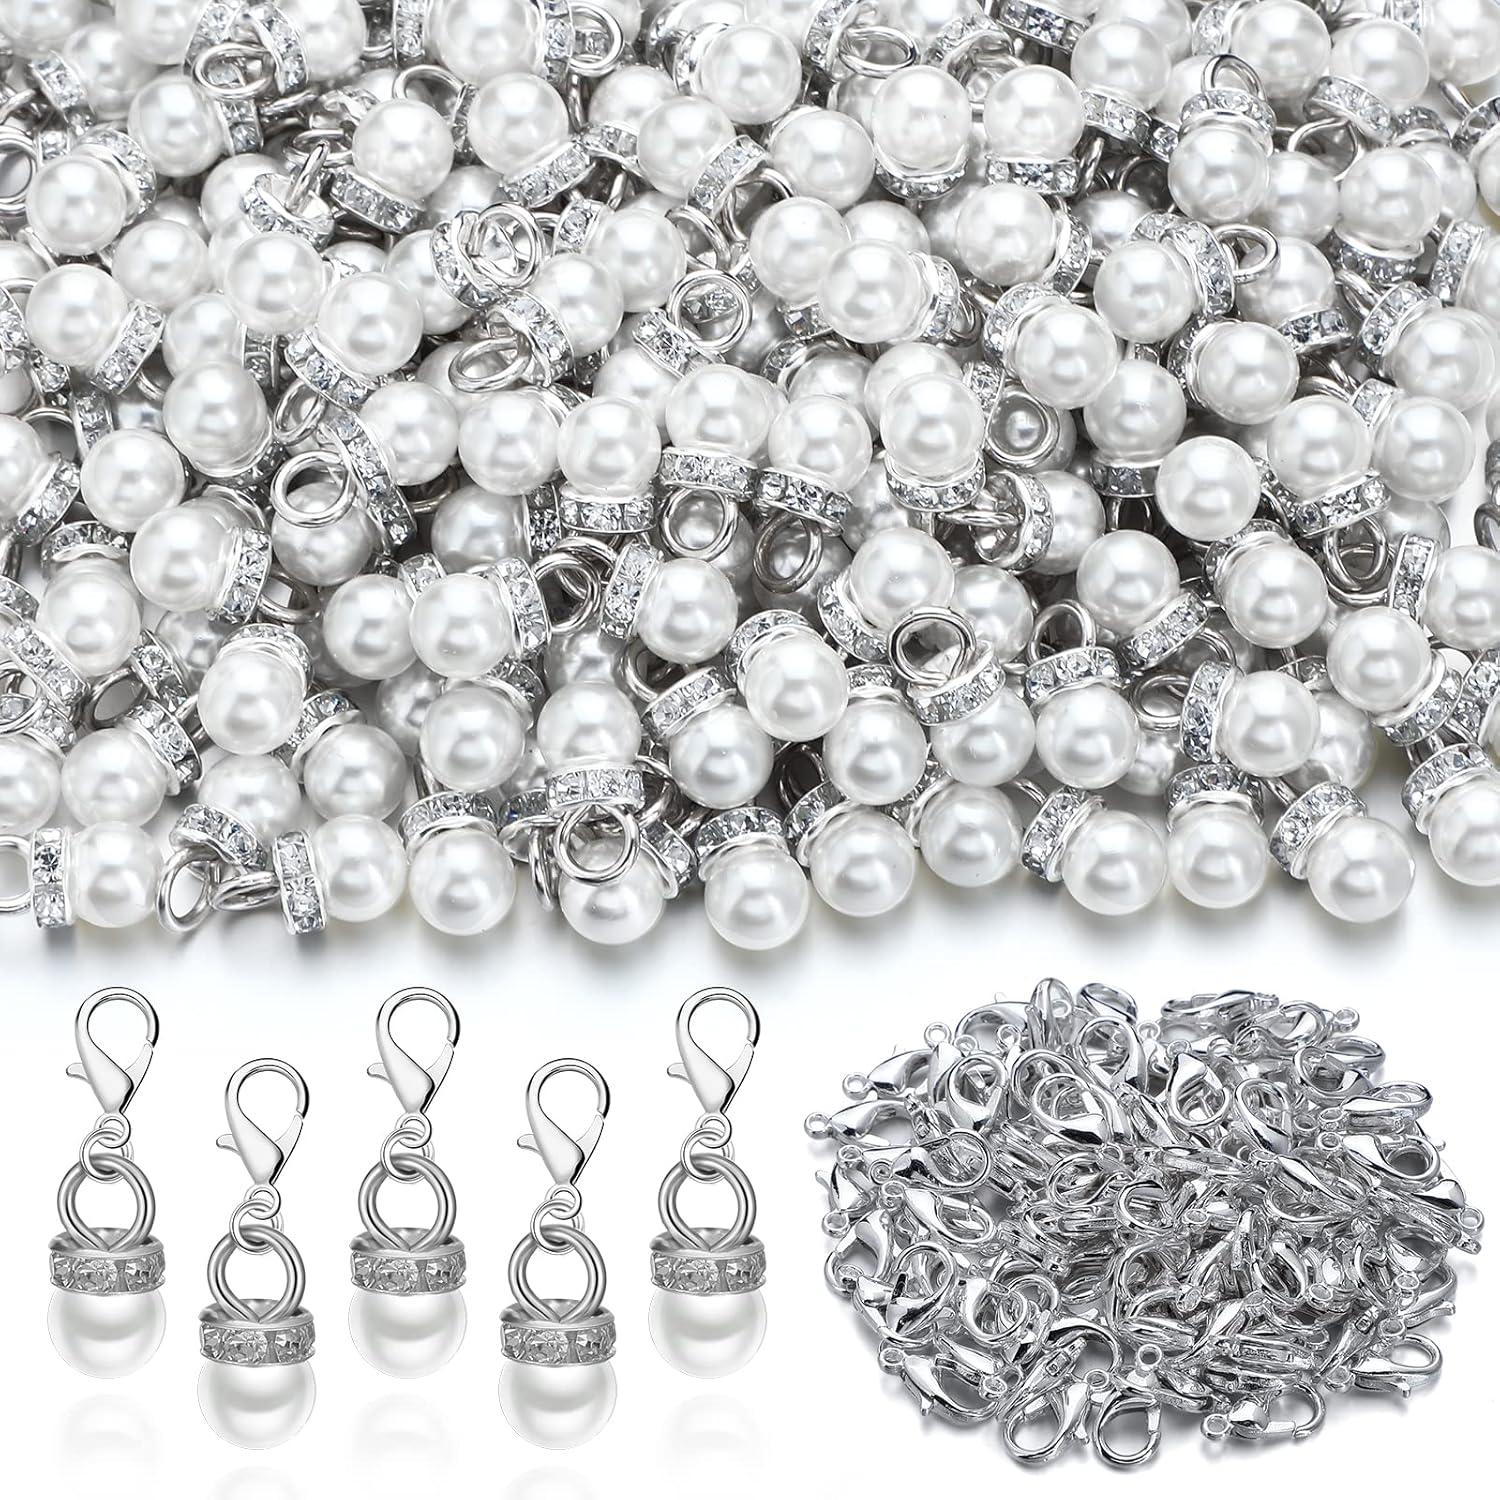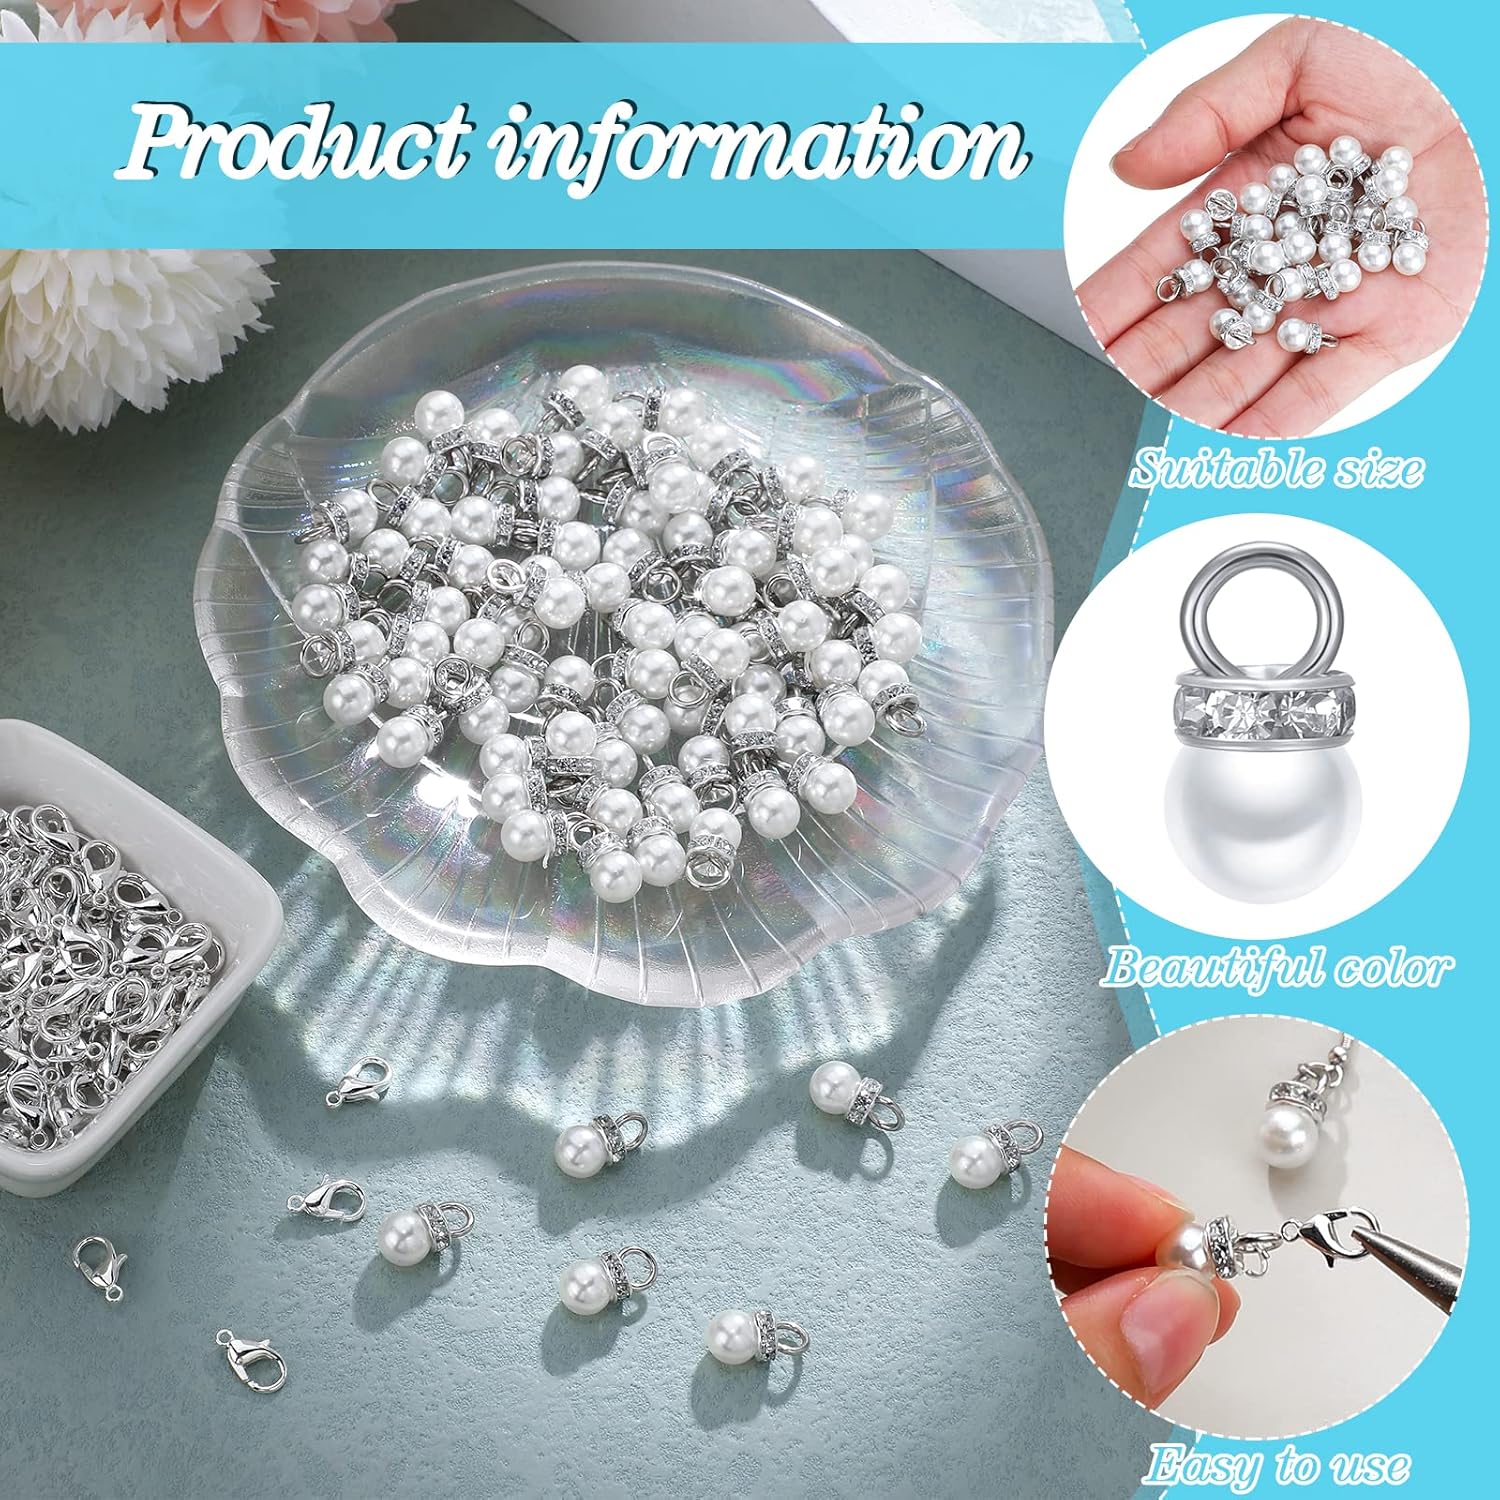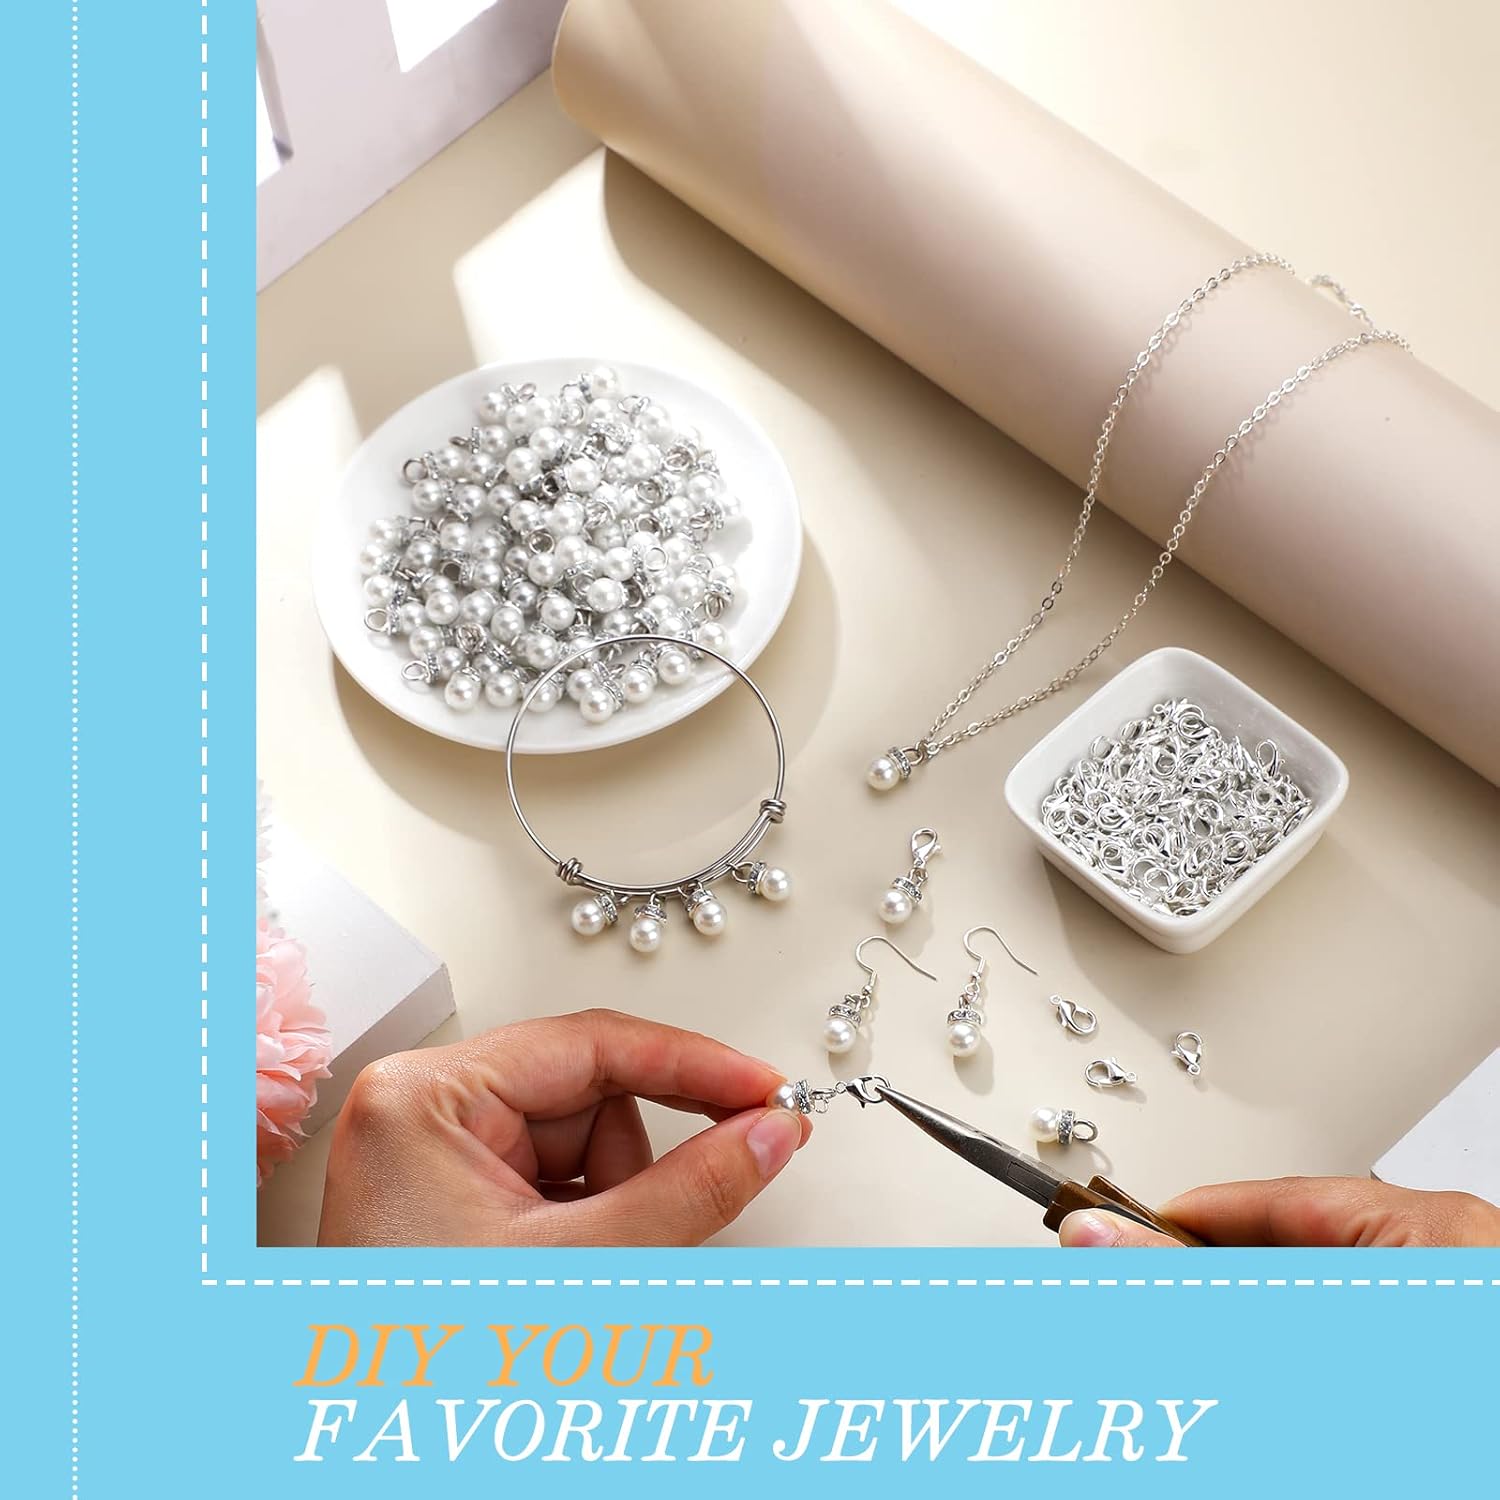
100 Pcs 8 mm Pearl Charms Pendants with 100 Pcs Lobster Clasps White Faux Pearl Beads Charms with Rhinestone for DIY Jewelry Making Earrings Necklace Bracelets
Category: Arts, Crafts & Sewing
Features:  Easy to use: Each pearl charm for necklace is featured with a hole on the top, which is convenient for you to add ropes or hooks, easy for you to use, saving you a lot of time and energy, providing you with pleasant use experiences.  Creative gifts: You can send the pearl jewelry making kit as ideal gifts to people who love decorative accessories, such as your family members, friends, neighbors, classmates, neighbors and so on, to show your support. They will be grateful for your kindness, and your relationships will be promoted.  Specifications: Material: Pearl charm: artificial pearl, metal, rhinestone Lobster clasp: metal Color: as shown in the pictures Size: Pearl charm: about 8 mm/ 0.31 inches in diameter Hole of lobster clasps: about 12 mm/ 0.47 inches in diameter  Package includes: 100 x Pearl charms 100 x Lobster clasps  Notes: Small parts are included in the package, please take care of little kids in case of swallowing risks. Manual measurement, please allow slight errors on size. The color may exist a slight difference due to different screen displays.
Features: Sufficient Quantity: you will receive 100 pieces of pearl charms and 100 pieces of lobster clasps from the package, allowing you to make various DIY crafts, enough to meet your uses and replacement needs, and you can also share them with others | Proper Size to Use: each pearl pendant is about 8 mm/ 0.31 inches, able to support various handmade projects, and will not take up much space, convenient for you to store and carry out; And the diameter of the hole of lobster clasps is about 12 mm/ 0.47 inches, reasonable for you to use | Reliable and Serviceable: made of quality artificial pearl, metal and rhinestone, these necklace charms for jewelry making are stable in structure, not easy to break or fade, smooth on the surfaces, light in weight, in exquisite workmanship; And the lobster clasps are made of quality metal, hard to deform, you can use them with ease and confidence | Enjoy Fun of DIY: these pearl jewelry charms are featured with beautiful pearls and shiny rhinestone, which are attractive and beautiful, easy to get others' attention, you can use them to make various handmade projects with your family members and friends, to spend time in an interesting, you will get a sense of achievement from the process | Lots of Applicable Occasions: the pearl necklace kit can be well applied on a lot of occasions, you can use them to make rings, bracelets, necklaces, anklets, earrings, pendants, keychains, headbands and so on, and they are also nice decorations for gifts, scrapbooks etc., making your life colorful